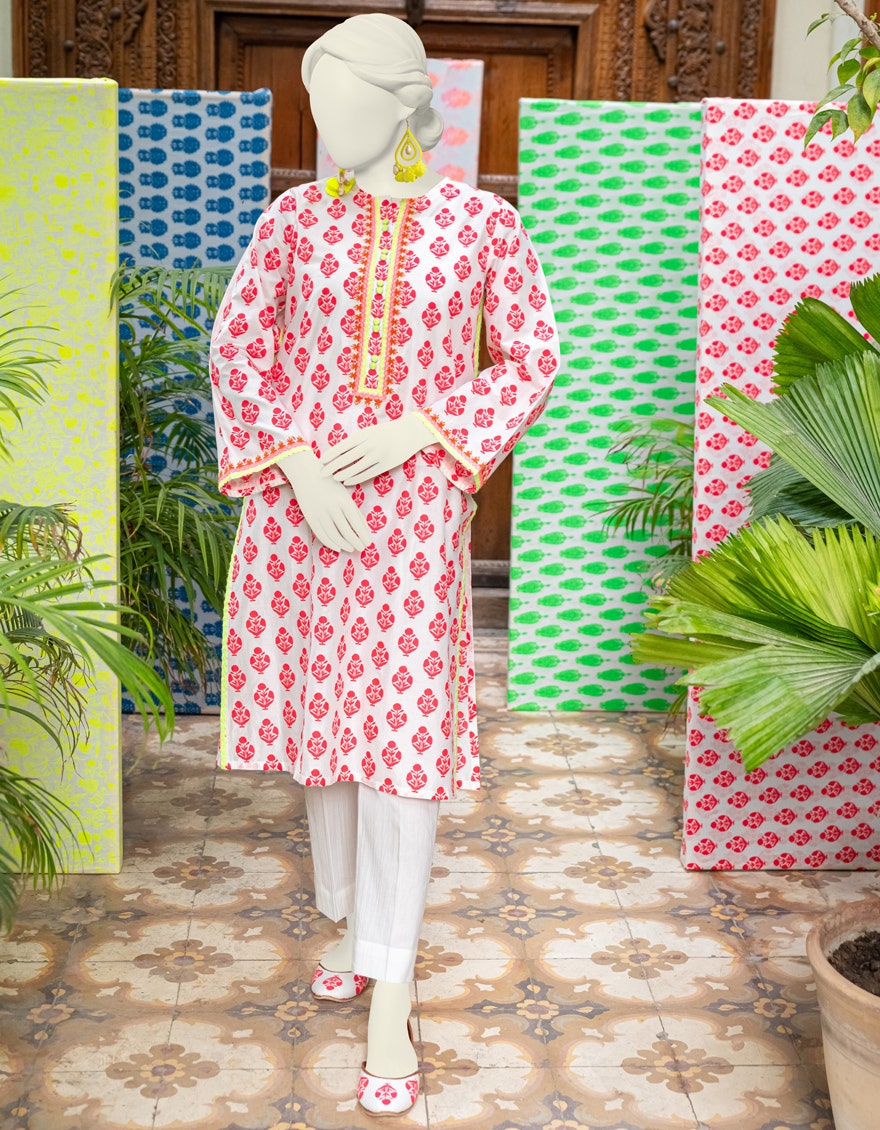
pink multi embroidered tunic